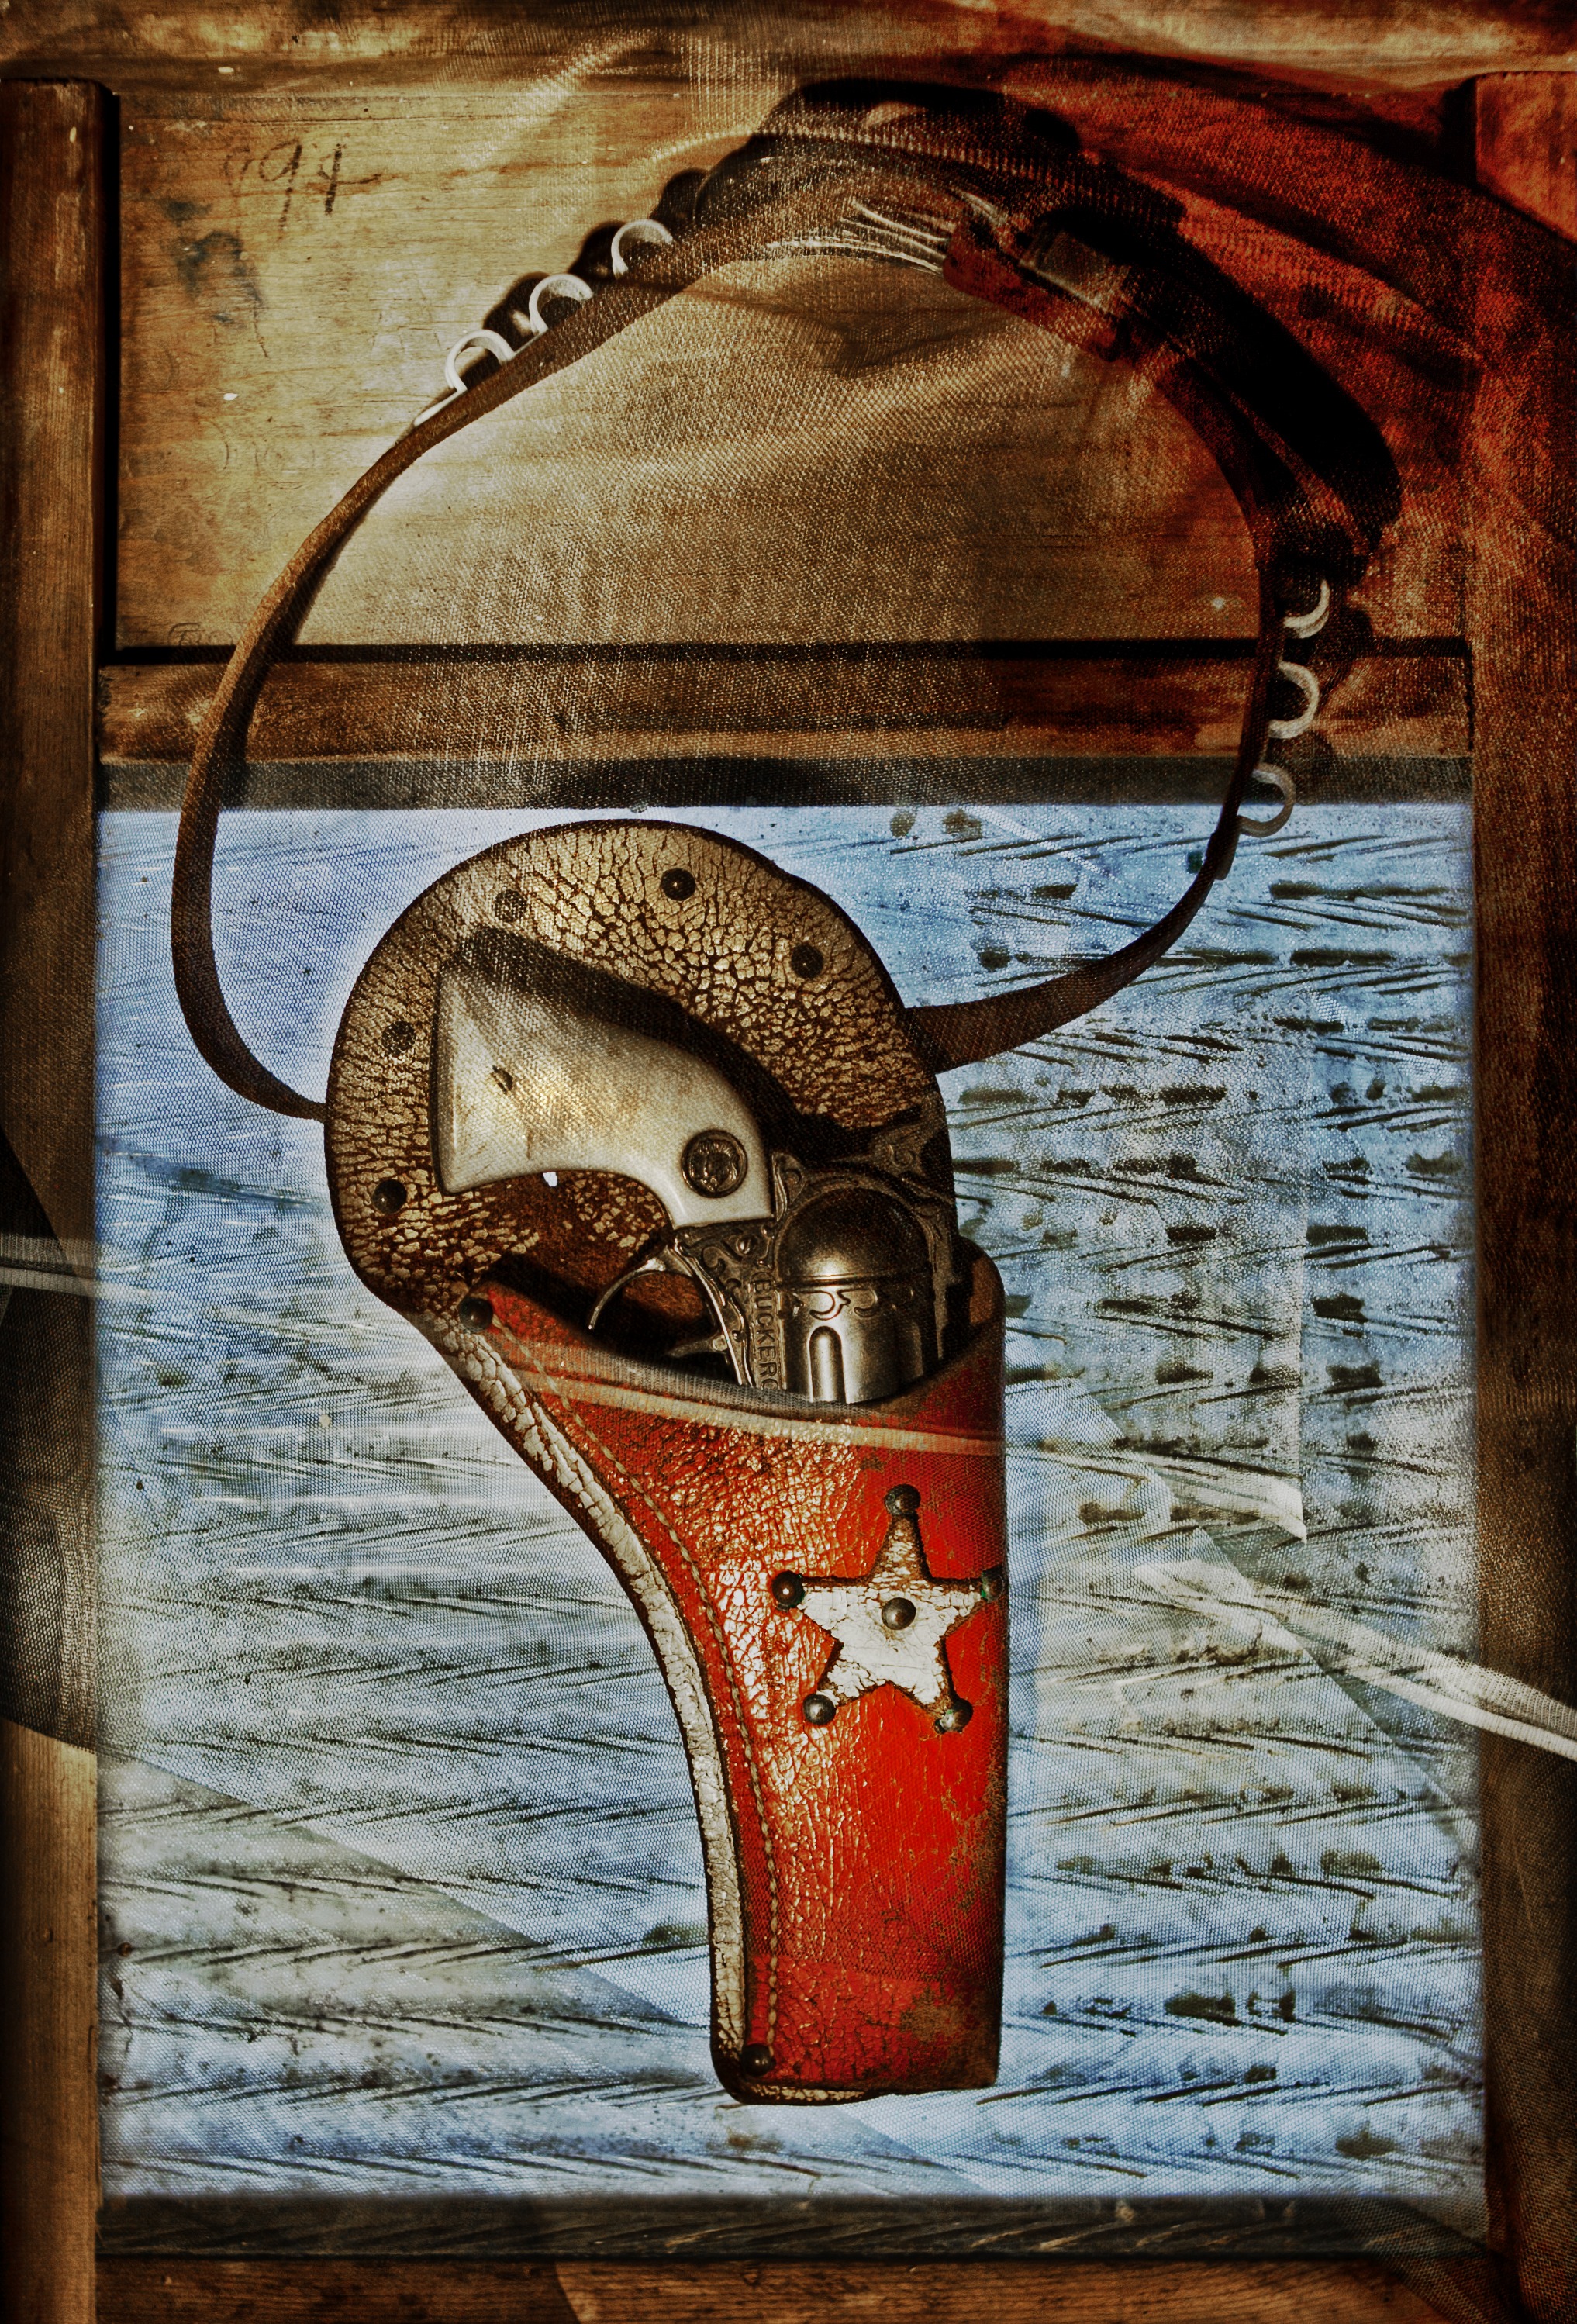
wood, game, play, window, wall, red, color, child, toy, still life, weapon, painting, art, fun, gun, western, image, carving, shape, pistol, sheriff, handgun, modern art, revolver, ancient history